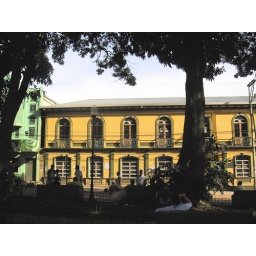
yellow building in alajuela